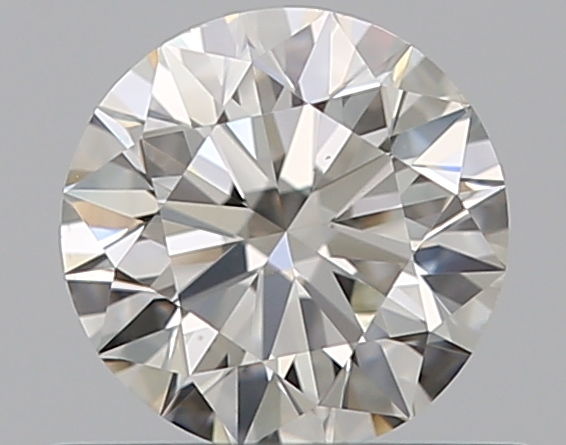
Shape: round
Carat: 0.5
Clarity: VS2
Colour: I
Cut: EX
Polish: EX
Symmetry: EX
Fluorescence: F
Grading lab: GIA
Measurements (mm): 5.02 x 5.05 x 3.14